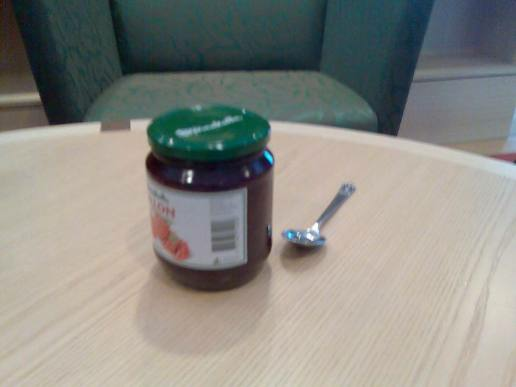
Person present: No